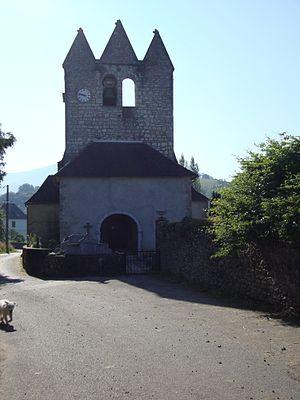
Sauguis-Saint-Étienne est une commune française faisant partie de l'intercommunalité du Pays Basque, située dans le département des Pyrénées-Atlantiques, en région Nouvelle-Aquitaine.
Sauguis est une ancienne commune française du département des Pyrénées-Atlantiques. Le 27 juin 1843, la commune fusionne avec Saint-Étienne pour former la nouvelle commune de Sauguis-Saint-Étienne.